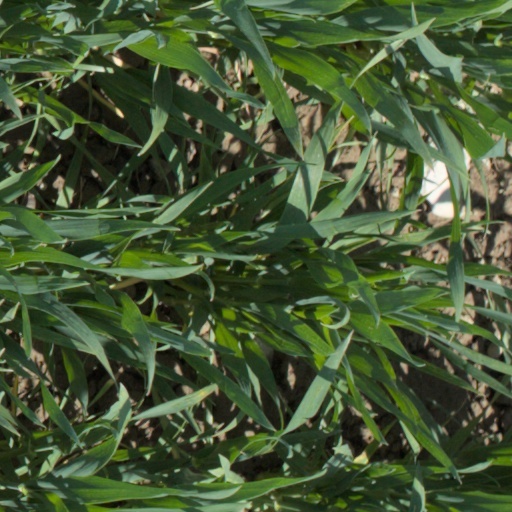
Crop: wheat